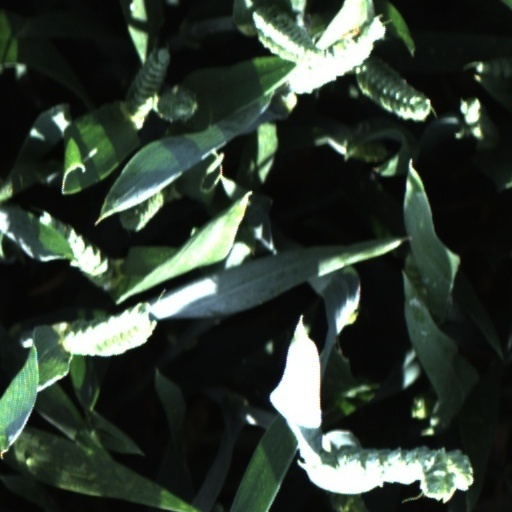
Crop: wheat